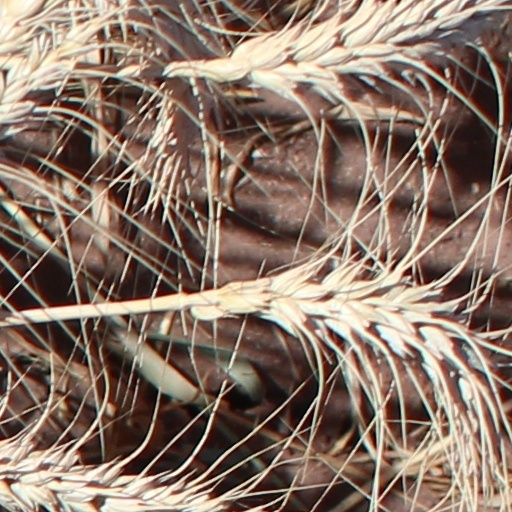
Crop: wheat